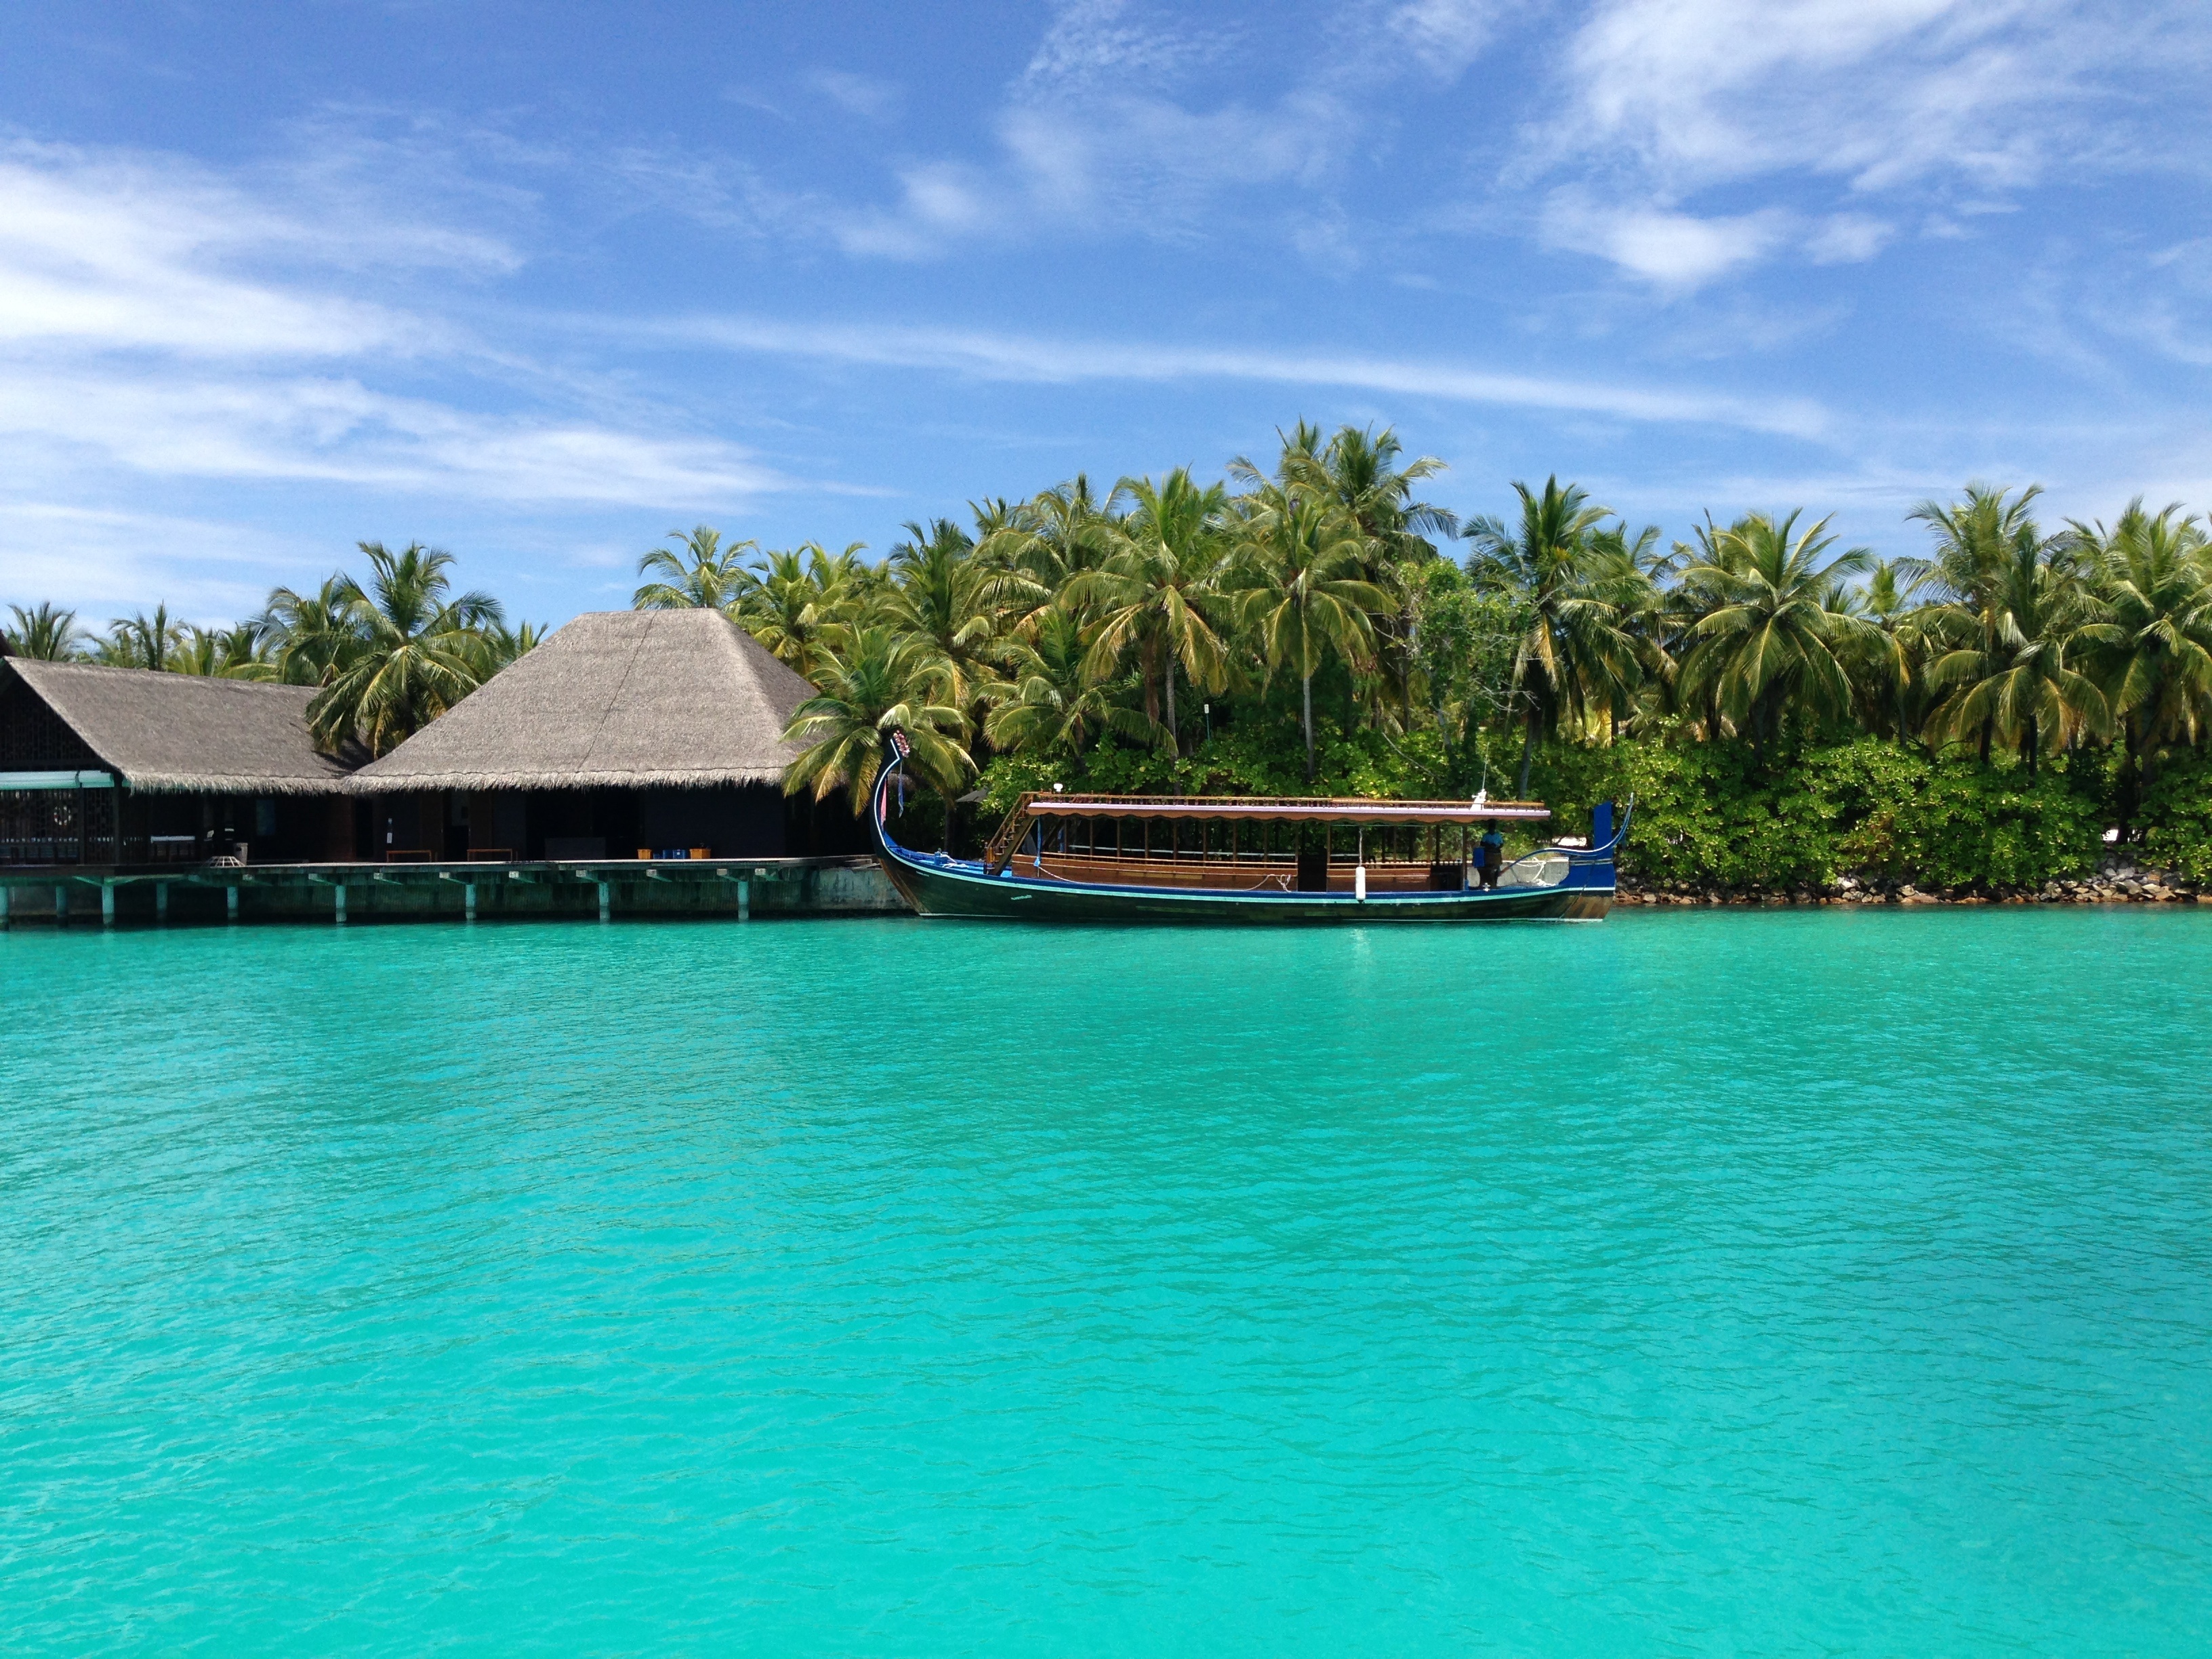
beach, sea, vacation, cove, swimming pool, lagoon, bay, island, resort, archipelago, estate, caribbean, tropics, islet, cay, geographical feature